Norris Green Park

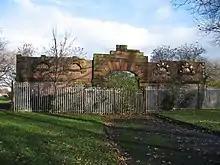
Remains of Norris Green mansion

The ruins of Norris Green are all that remains of the mansion built in 1830 to replace the original mansion built in the 17th century by the Norris family. The building itself was demolished in 1931 leaving just one wall of sandstone blocks as the only remaining example of the classical architecture. Above the arch is a crest with the Latin inscription ALTE VOLO ("I fly high").